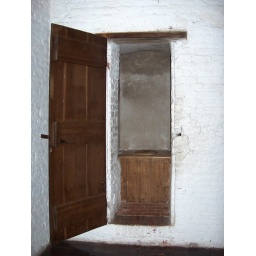
These are really just holes in the castle wall that empty into the moat